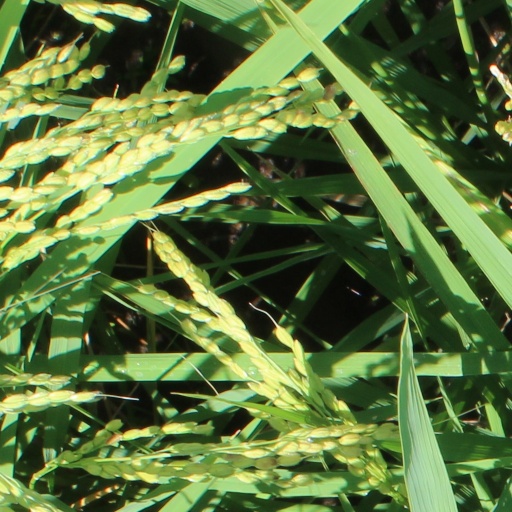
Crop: rice